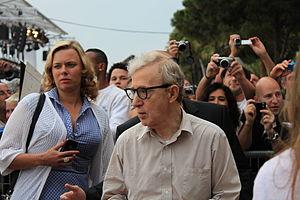
Festival de Cannes 2011